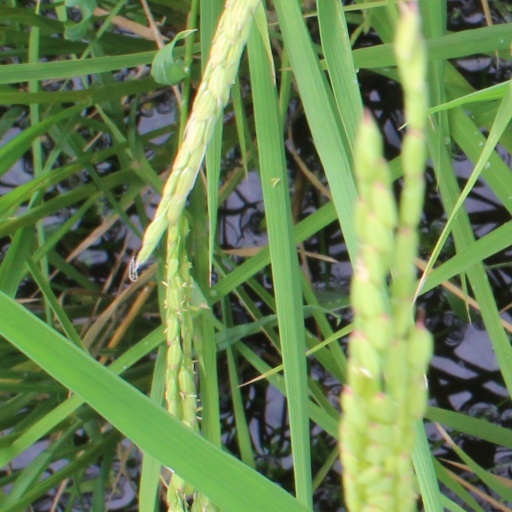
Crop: rice